Vaucluse, Doubs

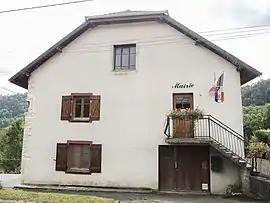
The town hall in Vaucluse

Vaucluse is a commune in the Doubs department in the Bourgogne-Franche-Comté region in eastern France.